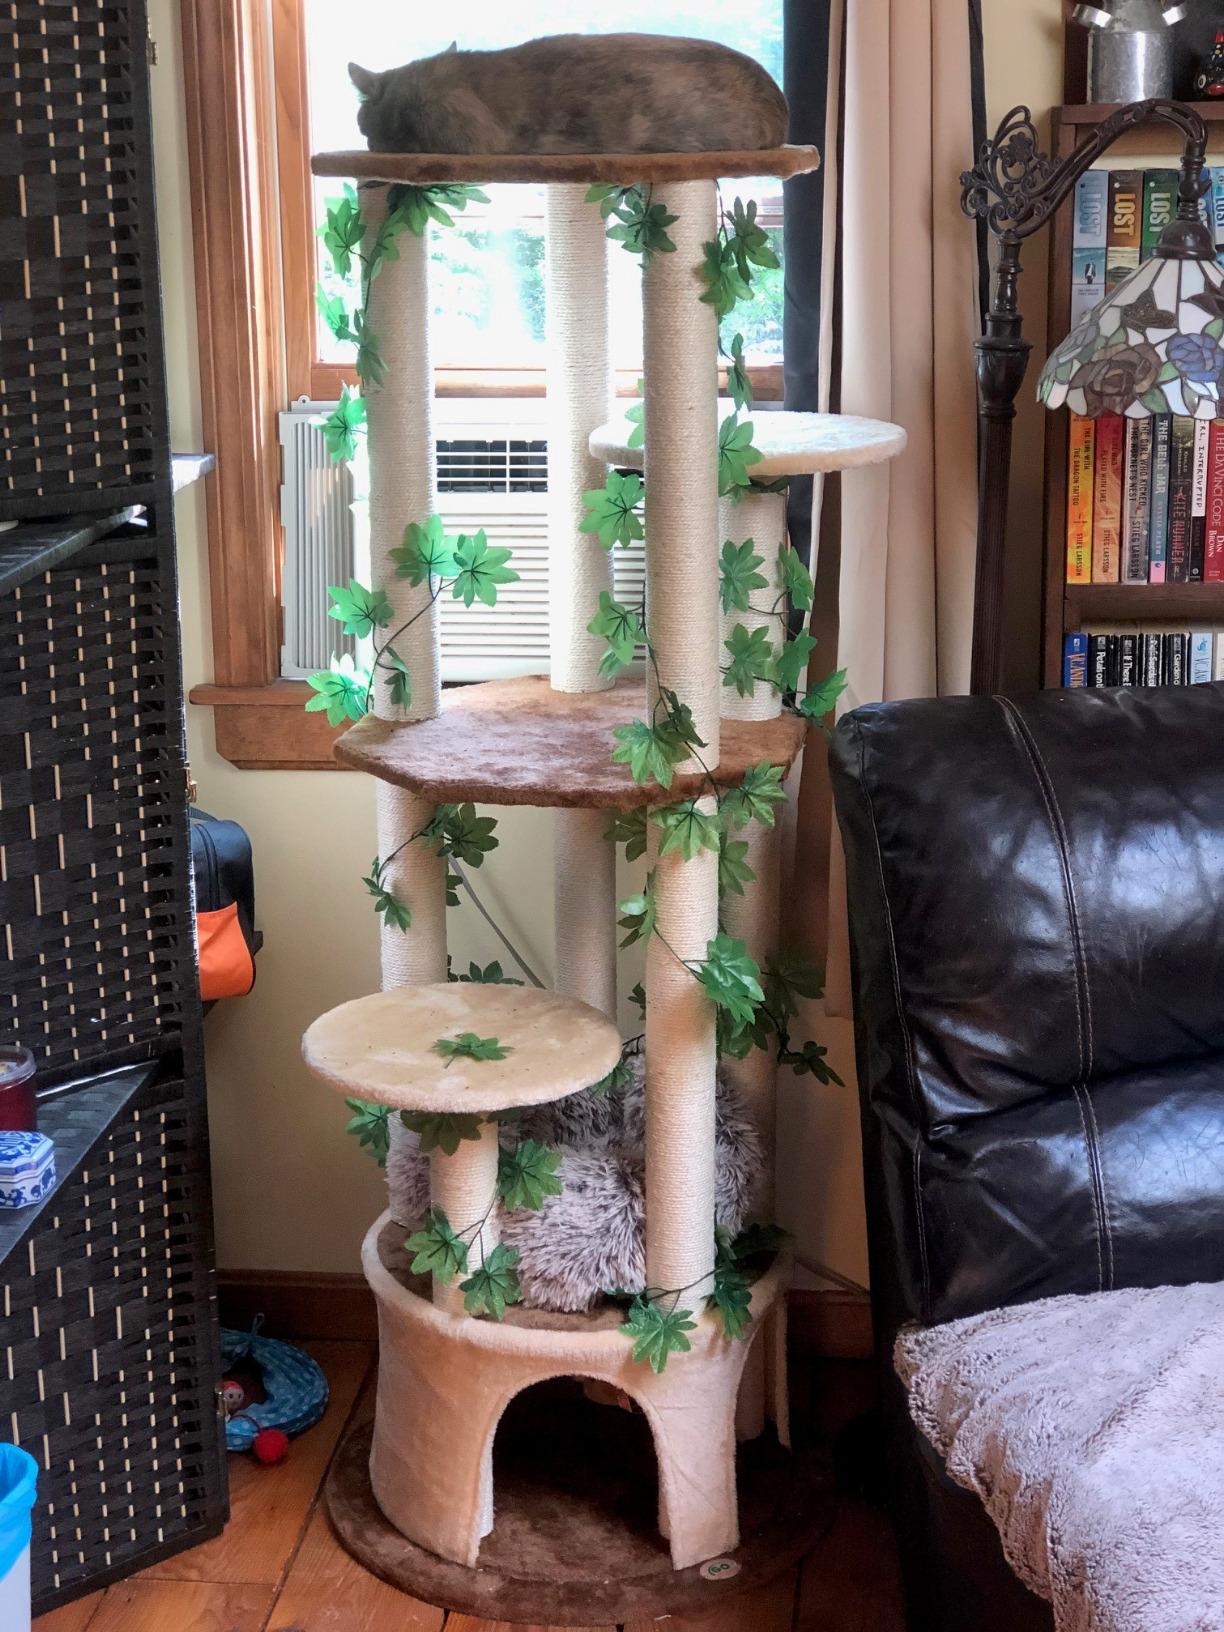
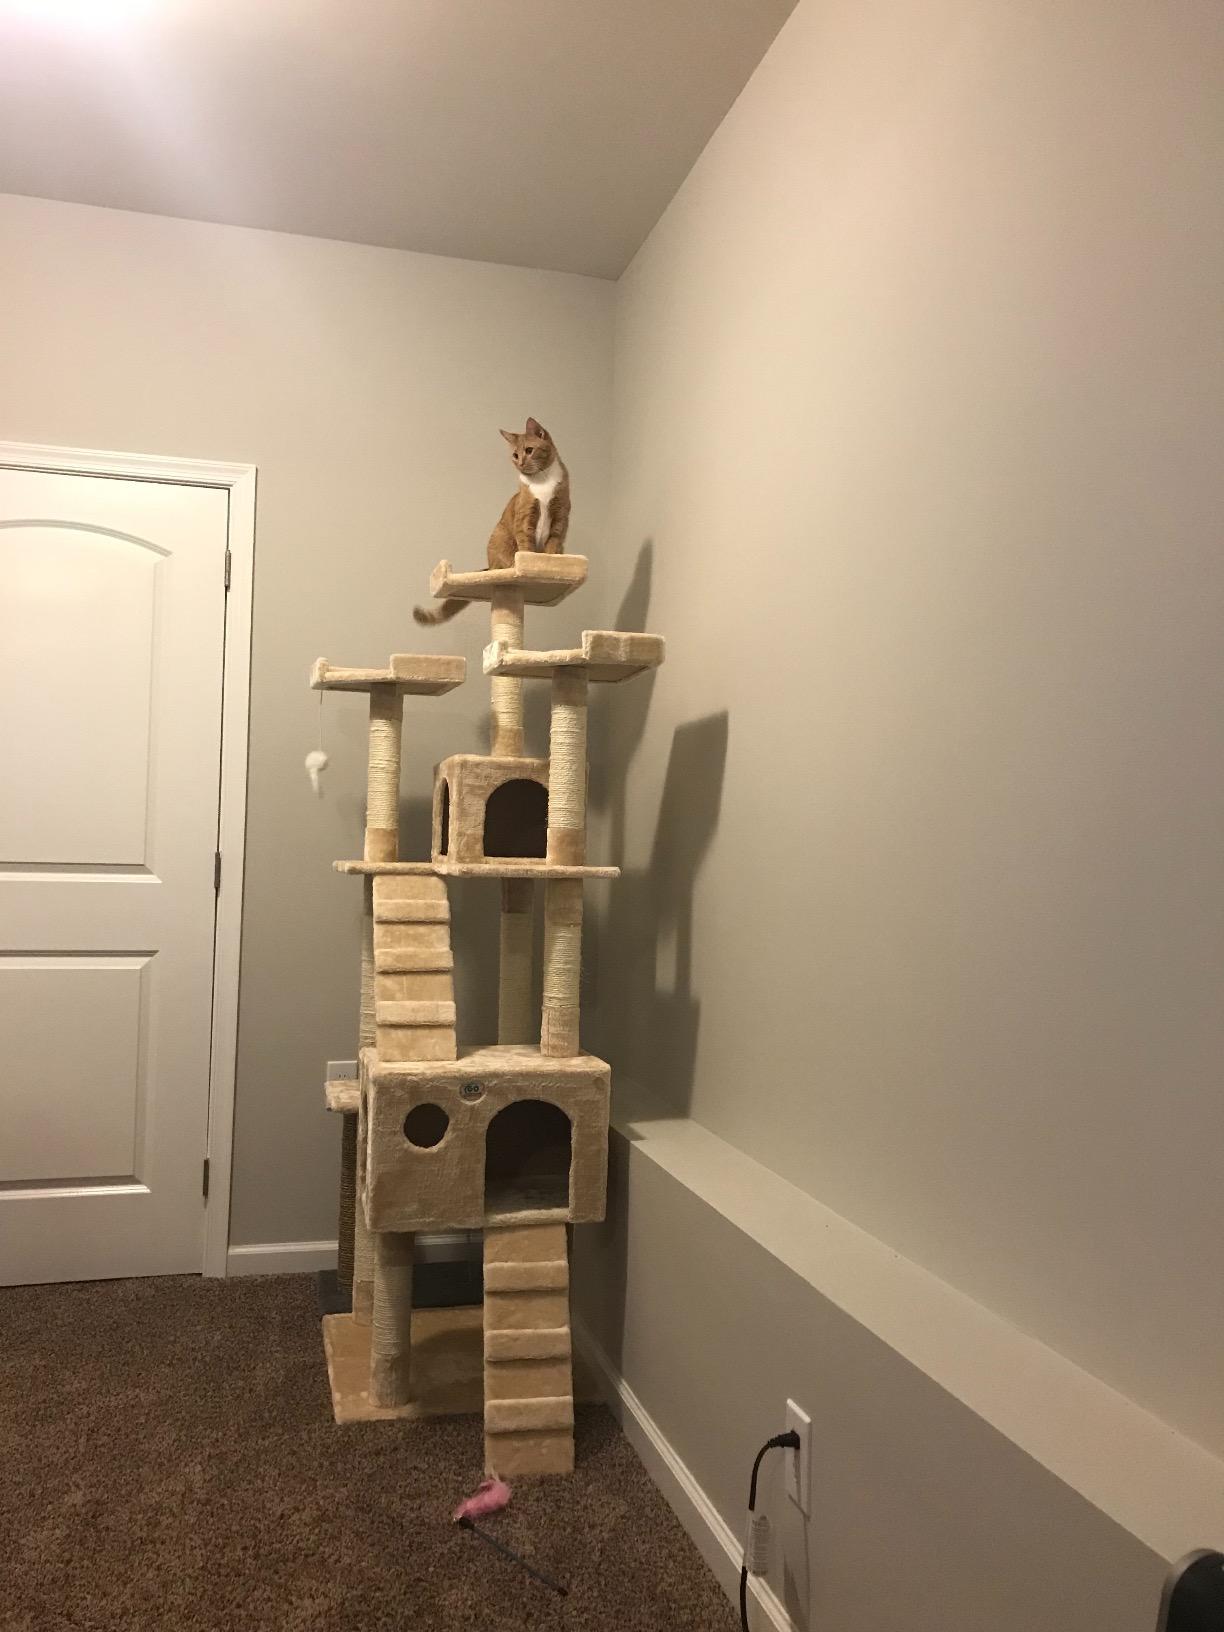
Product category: items_cat tree
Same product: no